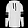
Label: Pullover